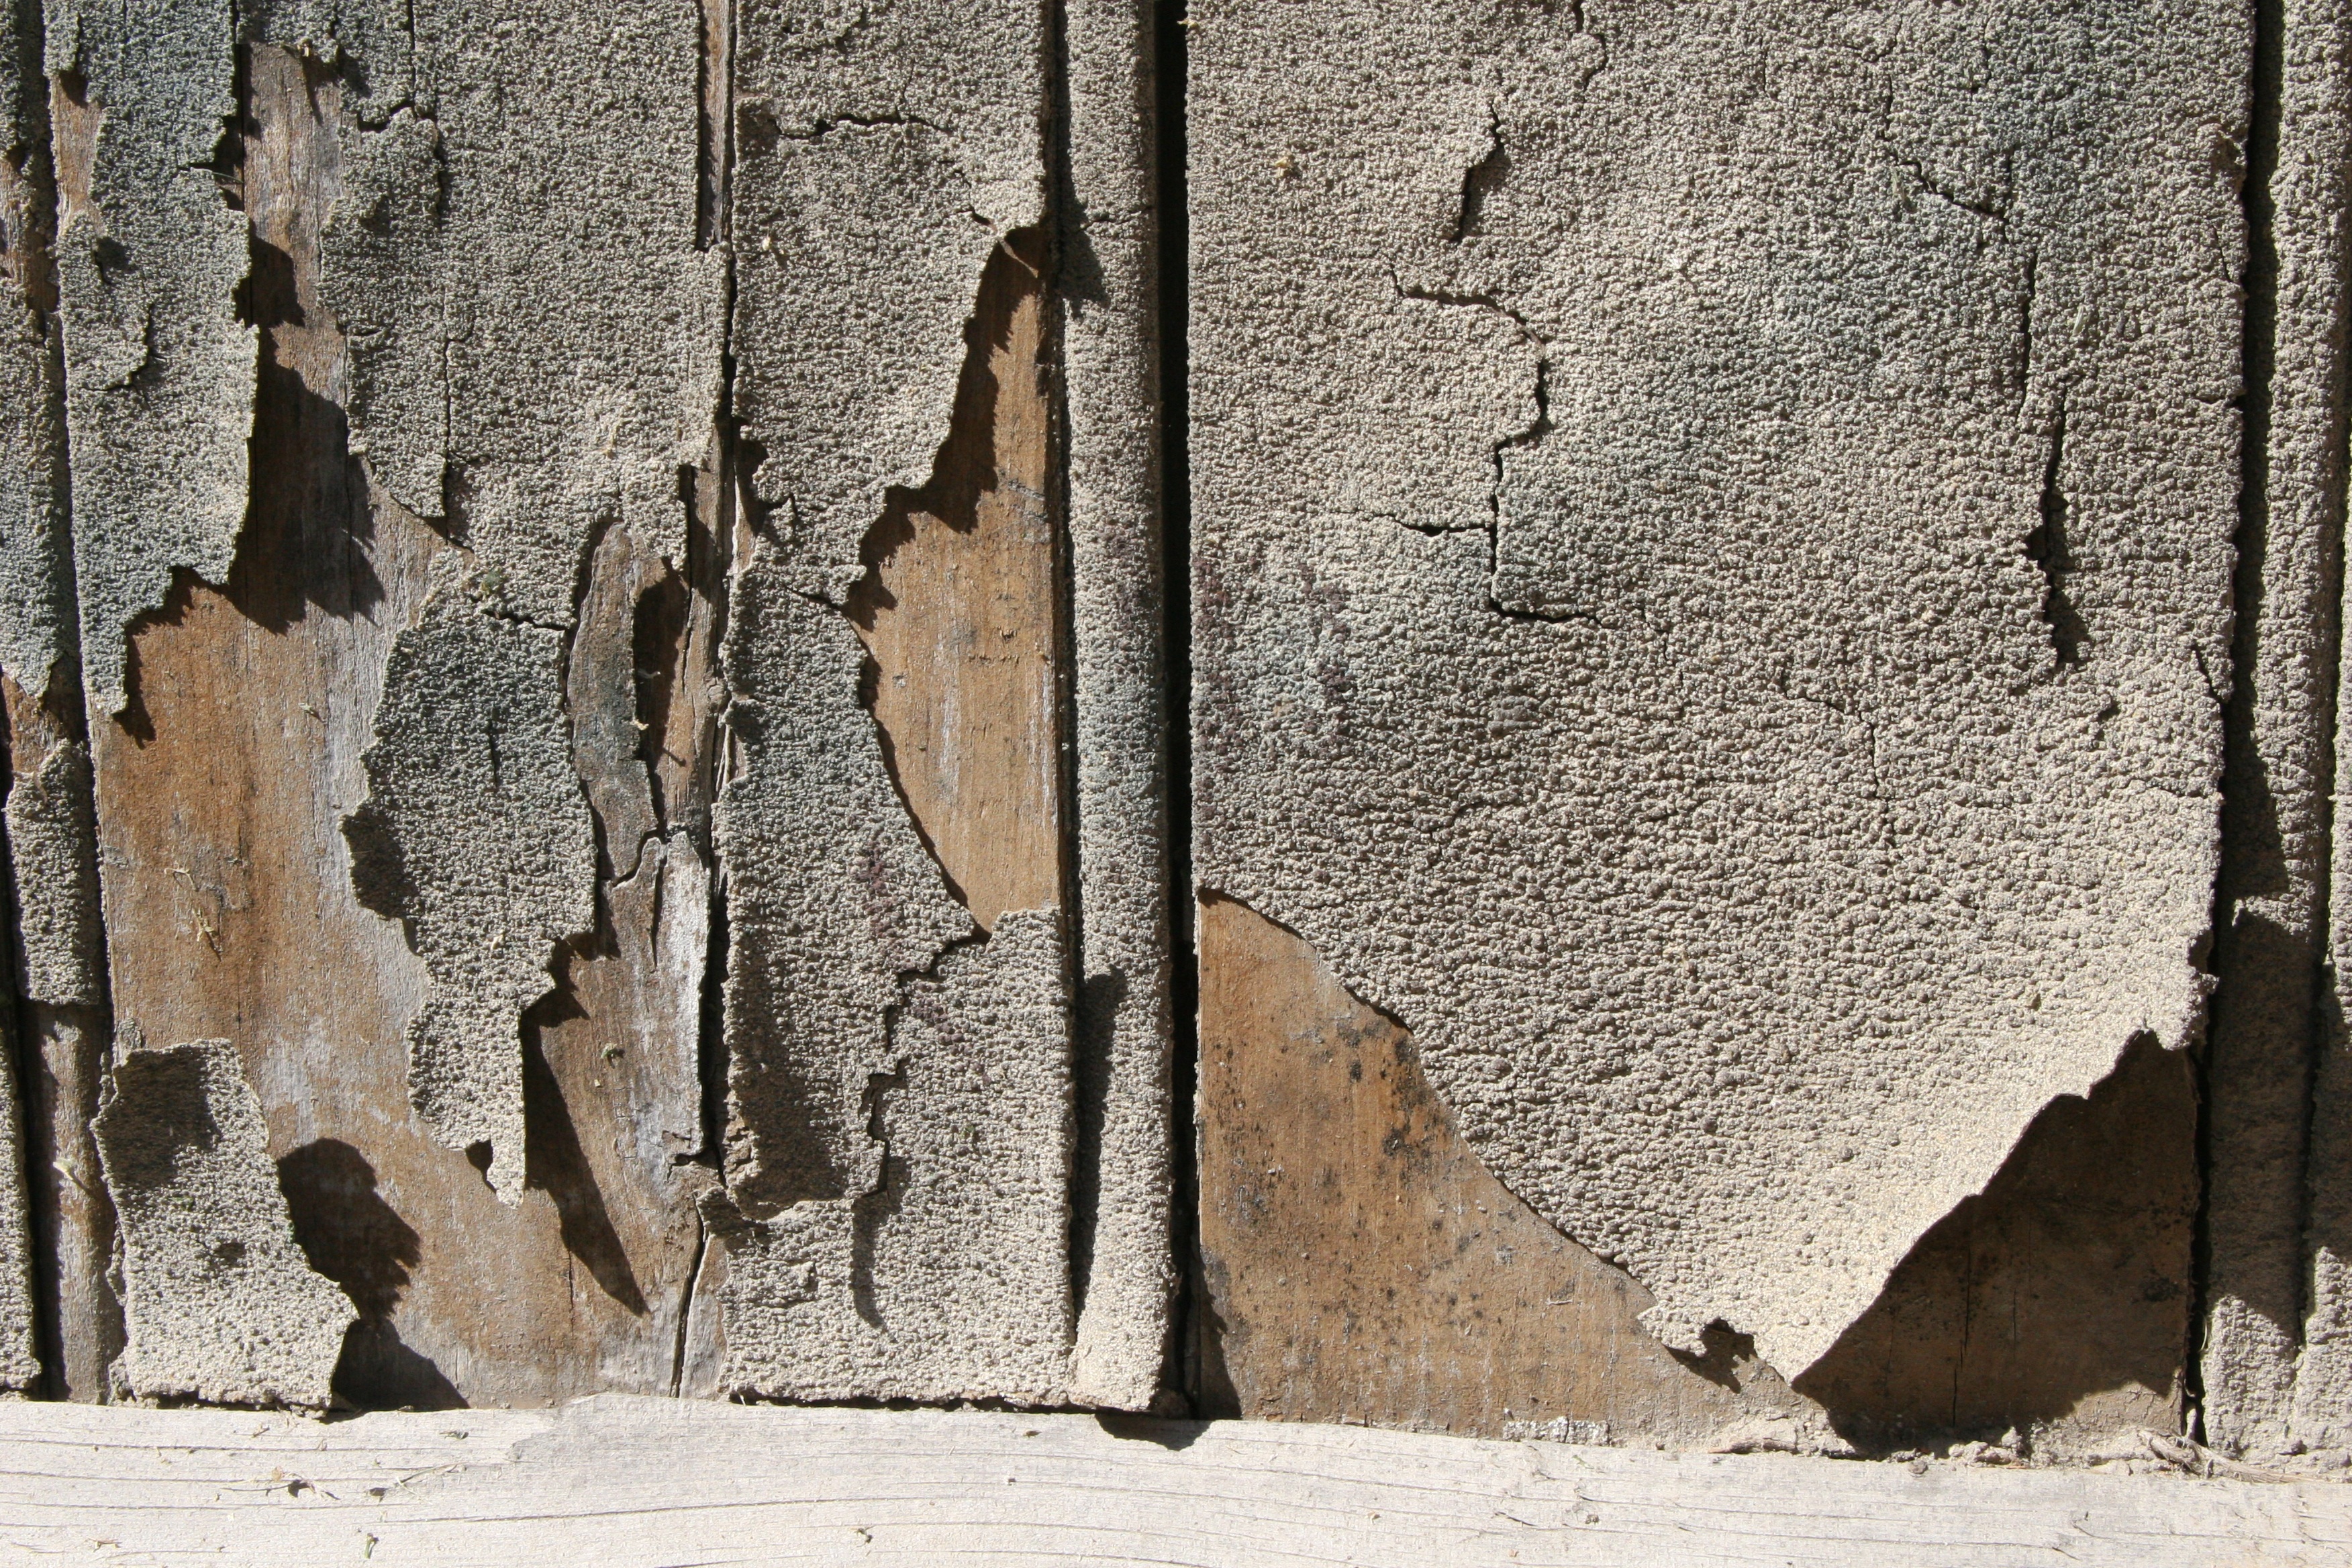
rock, structure, wood, texture, wall, art, background, geology, temple, ruins, history, carving, relief, masonry, stele, ancient history